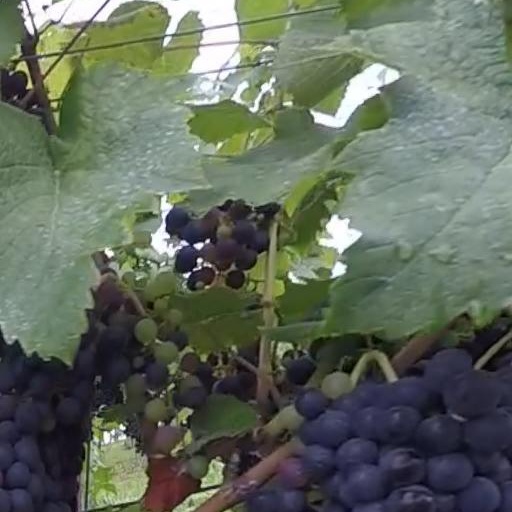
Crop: grape